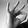
ASL letter: F